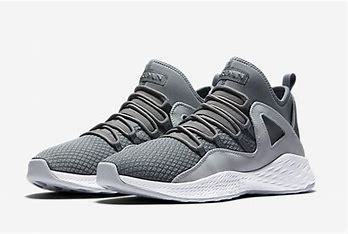
Brand: Jordan
Model: Formula 23